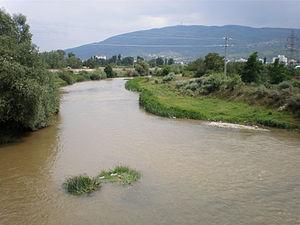
La rivière Lepenac est un cours d'eau du Kosovo et de la Macédoine du Nord, dans la région de Skopje et un affluent gauche du Vardar.